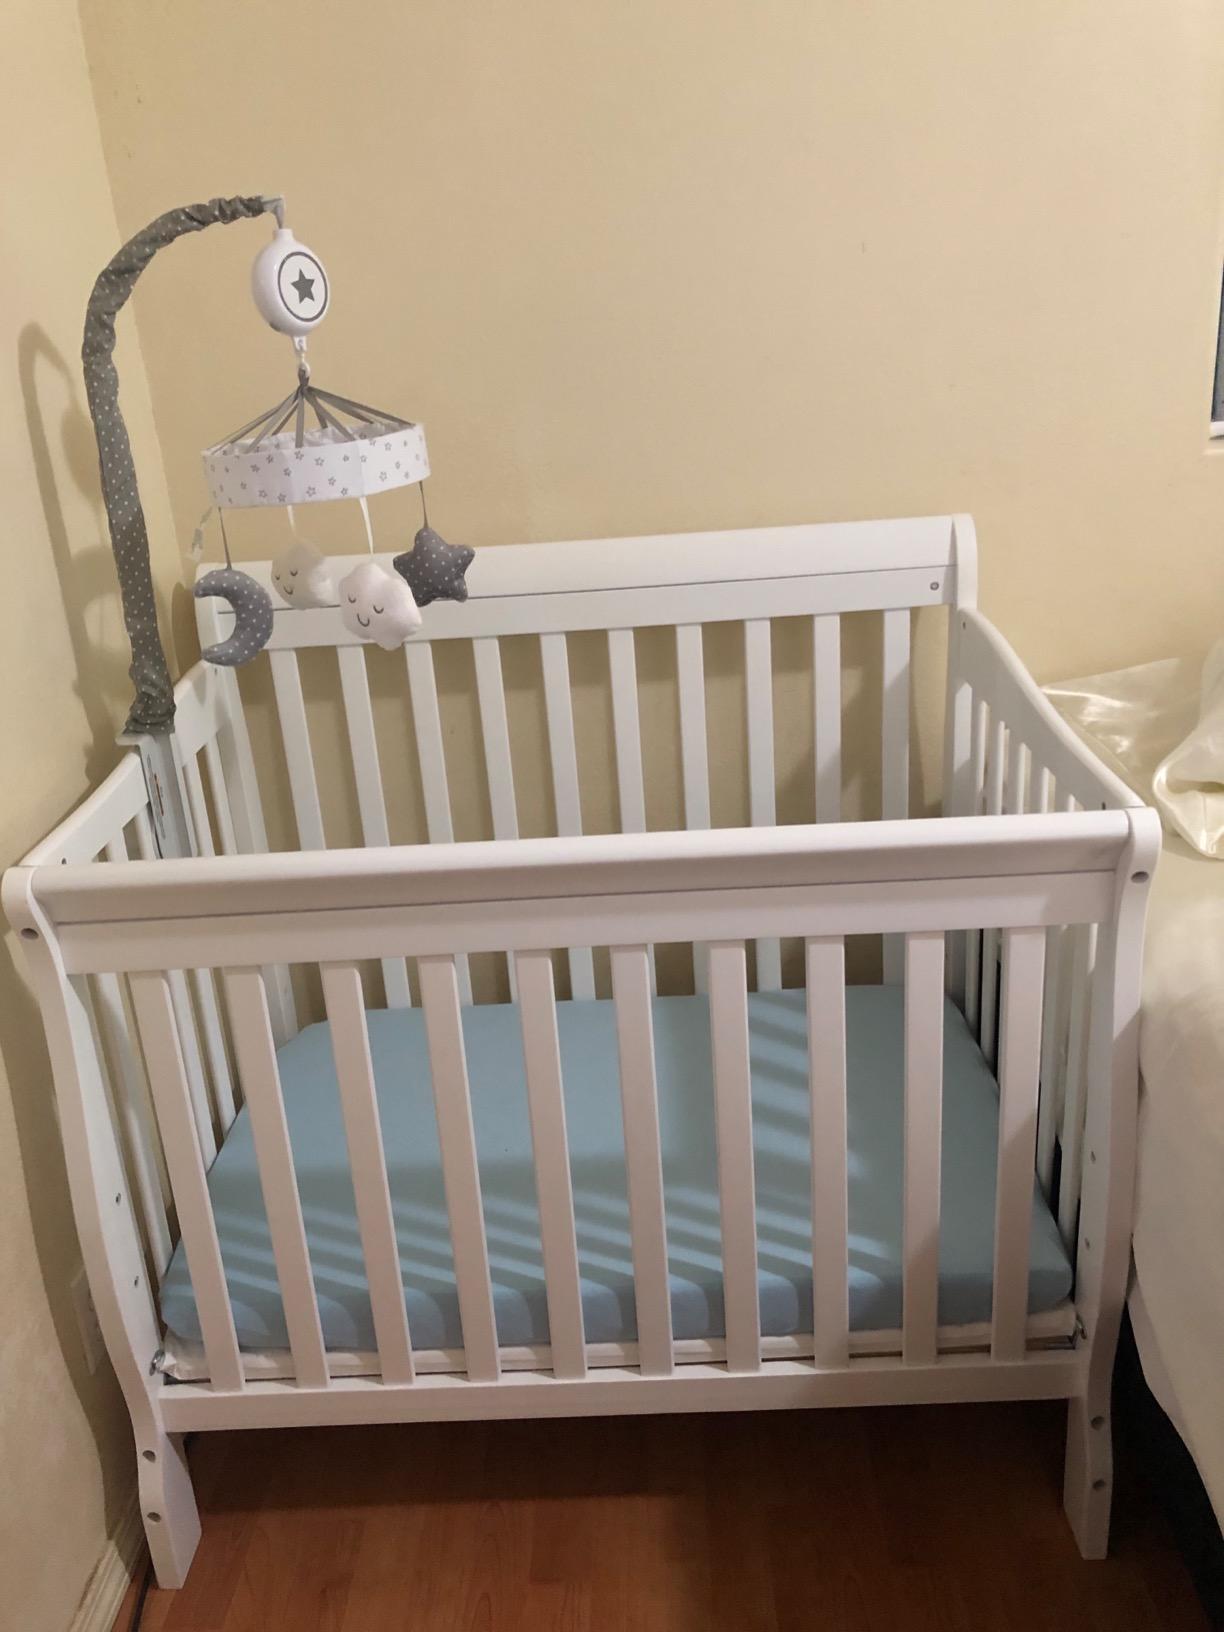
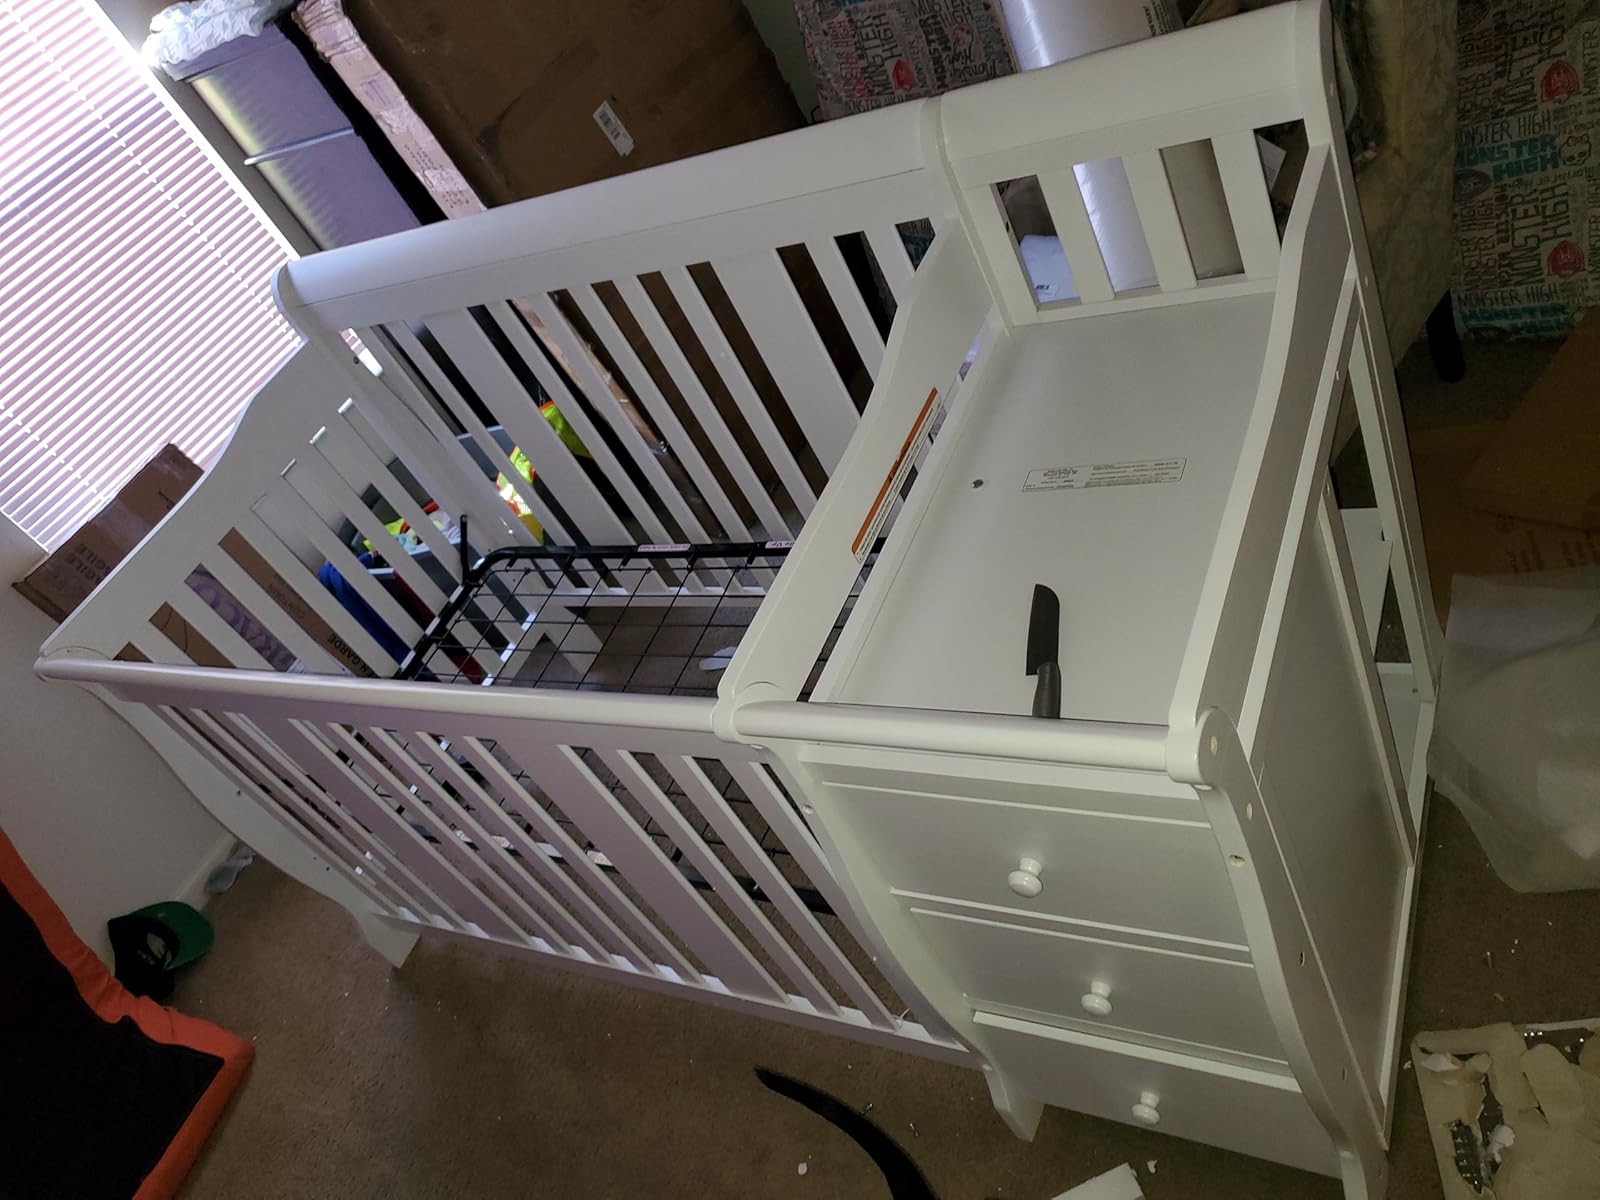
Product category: products_crib
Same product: no